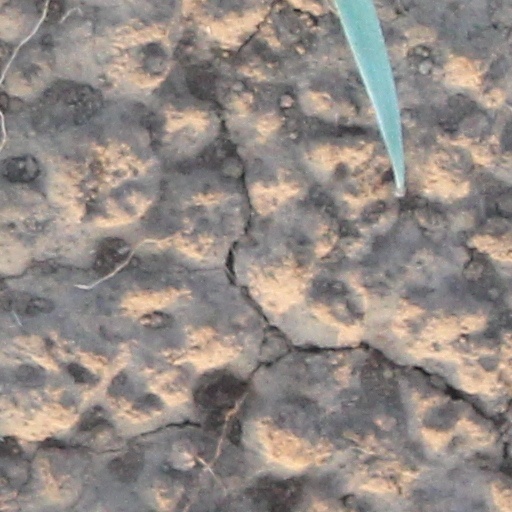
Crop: wheat